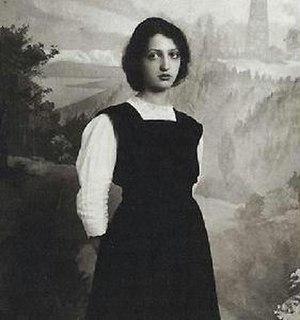
Clara Haskil, née le 7 janvier 1895 à Bucarest et décédée le 7 décembre 1960 à Bruxelles, est une pianiste roumaine et suisse.